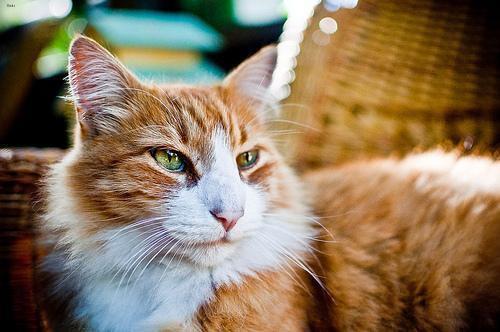
Maine Coon